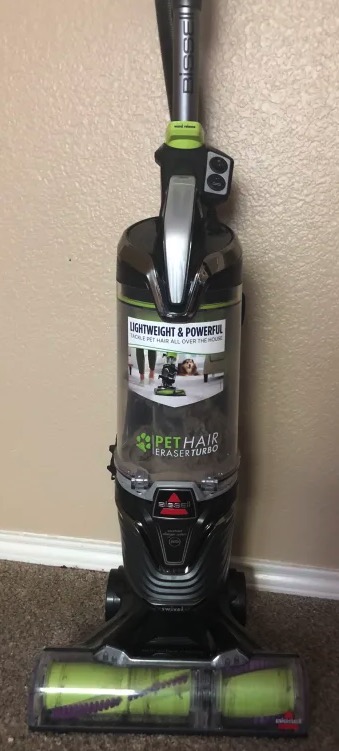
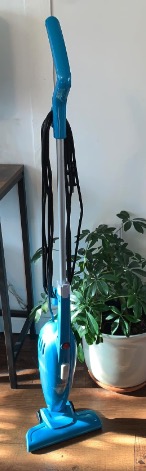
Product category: items_vacuum
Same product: no